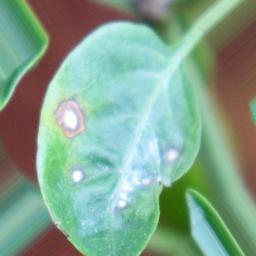
Label: cercospora